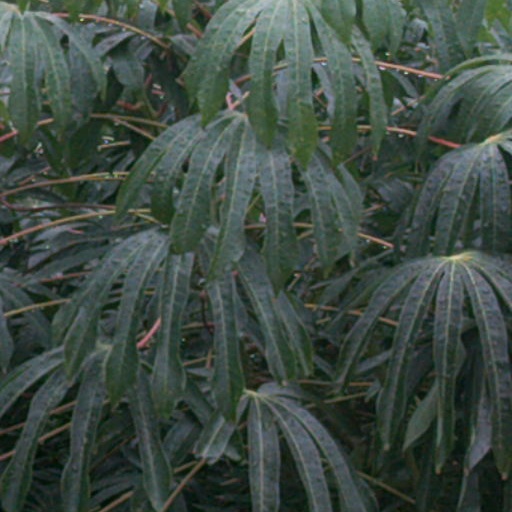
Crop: cassava